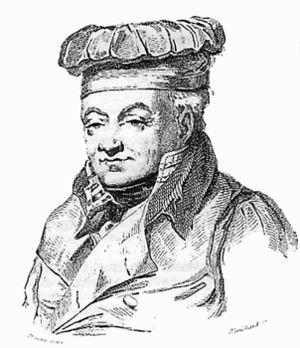
Villiers-sur-Orge est une commune française située à vingt-deux kilomètres au sud-ouest de Paris dans le département de l'Essonne en région Île-de-France.